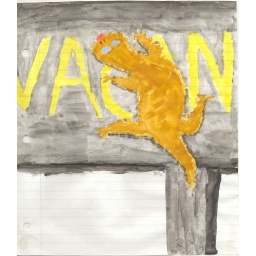
inspired by a dream about a furry gekko on a hotel roof